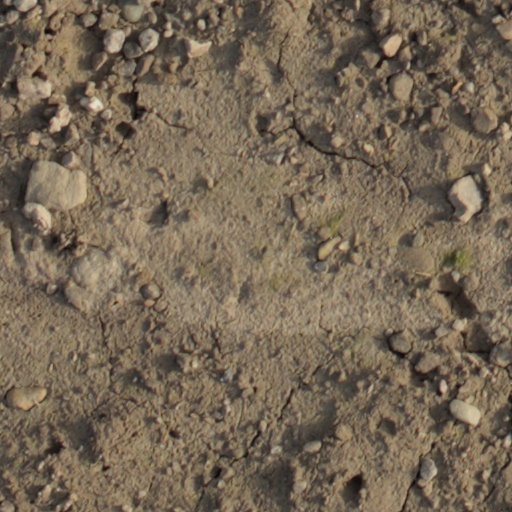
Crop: wheat